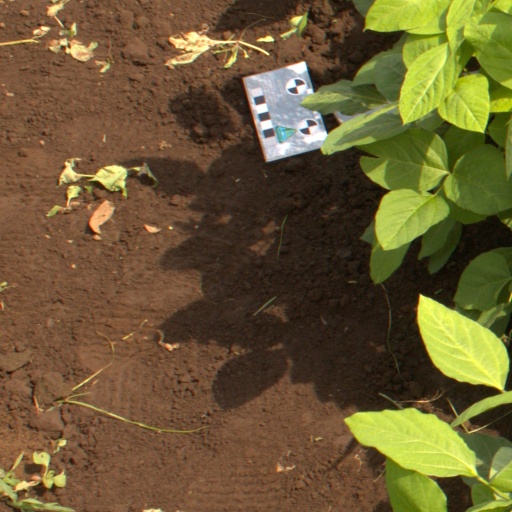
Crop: soybean